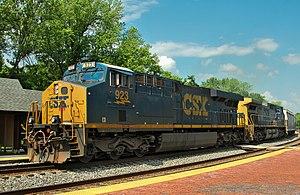
Les locomotives GE Evolution, surnommées GEVO, sont un ensemble de locomotives diesel construites par GE Transportation à la suite des GE Dash 9 et GE AC4400CW qui n'étaient pas conformes aux nouvelles normes de l'Environmental Protection Agency.